2012 IAAF World Indoor Championships – Women's pentathlon

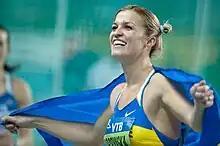
Gold medal winner Nataliya Dobrynska celebrating her win.

The women's pentathlon at the 2012 IAAF World Indoor Championships took place March 9 at the Ataköy Athletics Arena. 8 athletes from 6 countries participated. Ukrainian Nataliya Dobrynska won with a world record points total of 5013, breaking the previous record of 4991 held by Irina Belova.